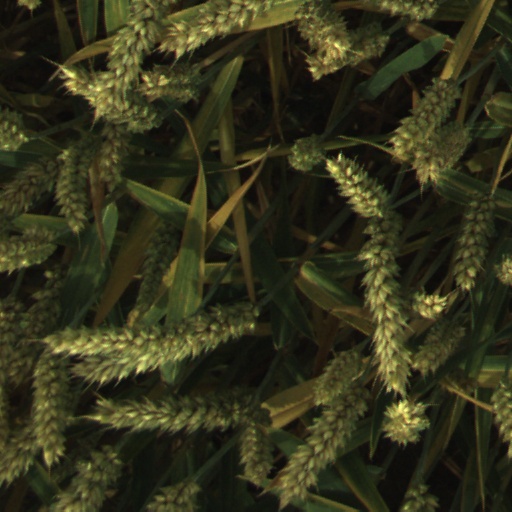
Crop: wheat